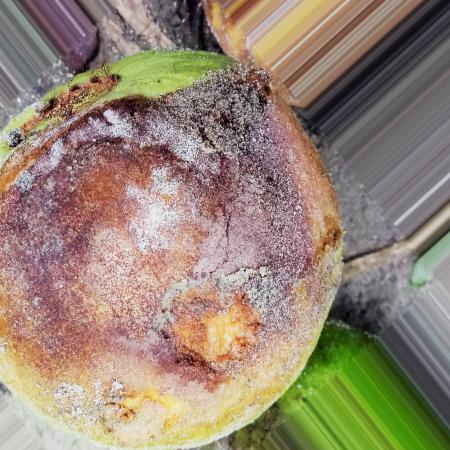
Label: Styler and Root